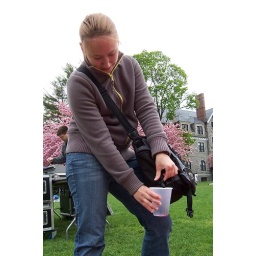
wine in a box in a bag